St Patrick's Athletic F.C.

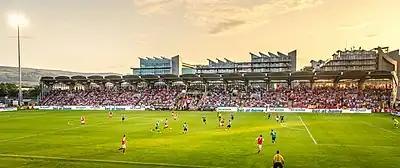
St Patrick's Athletic fans at Tallaght Stadium for the UEFA Champions League qualifier against Legia Warsaw in 2014.

The Saints decided not to renew manager Pete Mahon's contract for the 2012 season, appointing former player and manager Liam Buckley to the job, giving him a two-year contract with former player and assistant manager at the club, Trevor Croly as his assistant. Buckley refurbished the squad by bringing in fourteen and getting rid of sixteen. Among the new signings were six Bohemian players, notably Chris Forrester, Christy Fagan, and Ger O'Brien. Meanwhile, six of those not retained by Pats went in the opposite direction, an indication of the change in circumstances at both clubs.